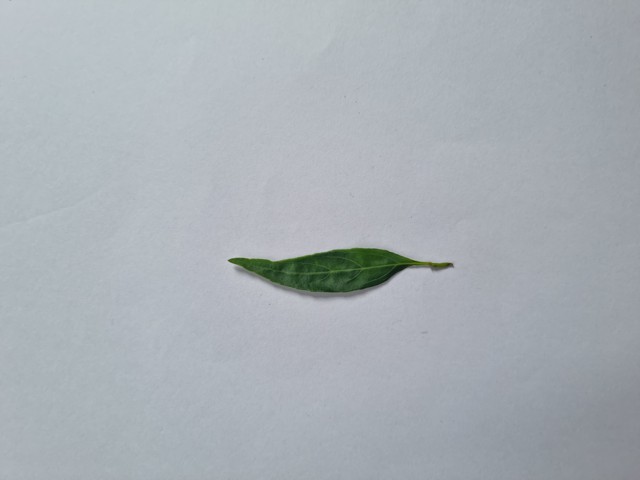
Plant: kalomegh